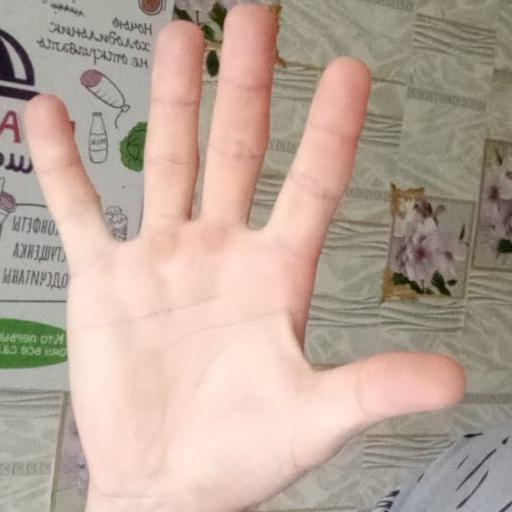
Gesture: palm